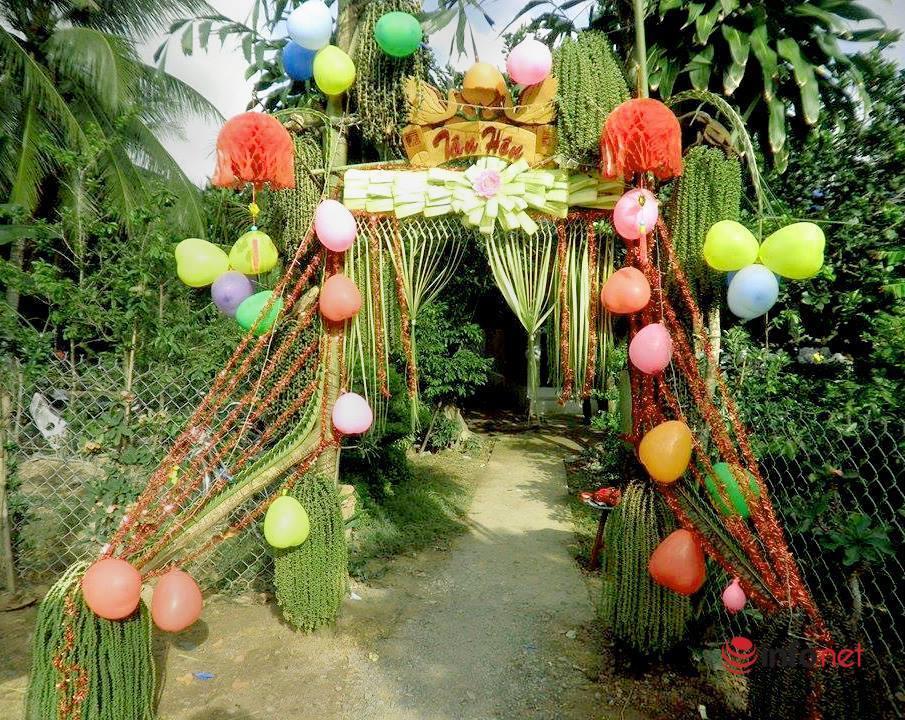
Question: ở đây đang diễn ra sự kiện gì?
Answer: ở đây đang diễn ra một buổi tân hôn